Ringer box

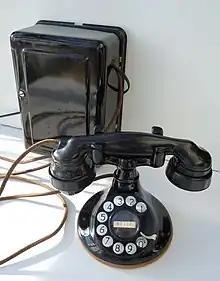
Western Electric hand telephone set of c. 1930 with its "ringer box" or "subscriber set" in the background.

A ringer box is a telephone signaling device, similar to a bell box. It usually contains an electromechanical gong and was used with most early desk stand telephones, such as candlestick telephones and the Western Electric type Western Electric hand telephone sets, which were too small to hold a ringer and other required electrical components. Many pay station telephones also used a separate ringer box.